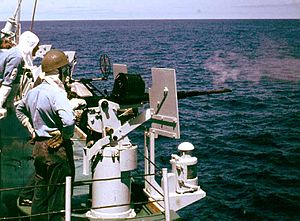
Maskinkanon
20 mm Oerlikon, 450 skud/min
Maskinkanon er et militært, fuldautomatisk skydevåben med stor kaliber.